Wage reform in the Soviet Union, 1956–1962

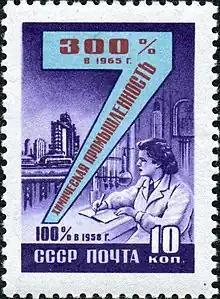
A Soviet postage stamp from 1959. The stamp celebrates growth in the chemical industry.

During the Khrushchev era, especially from 1956 through 1962, the Soviet Union attempted to implement major wage reforms intended to move Soviet industrial workers away from the mindset of overfulfilling quotas that had characterised the Soviet economy during the preceding Stalinist period and toward a more efficient financial incentive.